Arthur Aesbacher

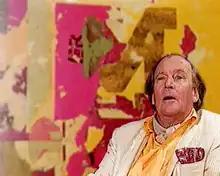
Arthur Aeschbacher (Still from a vidéo from the "Encyclopédie audiovisuelle de l'art contemporain").

Aesbacher was born in Geneva, Switzerland in April 1923. He studied in Paris at the Académie de la Grande Chaumière and at the Académie Julian, as a pupil of Fernand Léger. He worked primarily as a poster artist with torn posters, composed of various pictorial elements. He later worked in typography. Aesbacher died in Paris October 2020 at the age of 97.